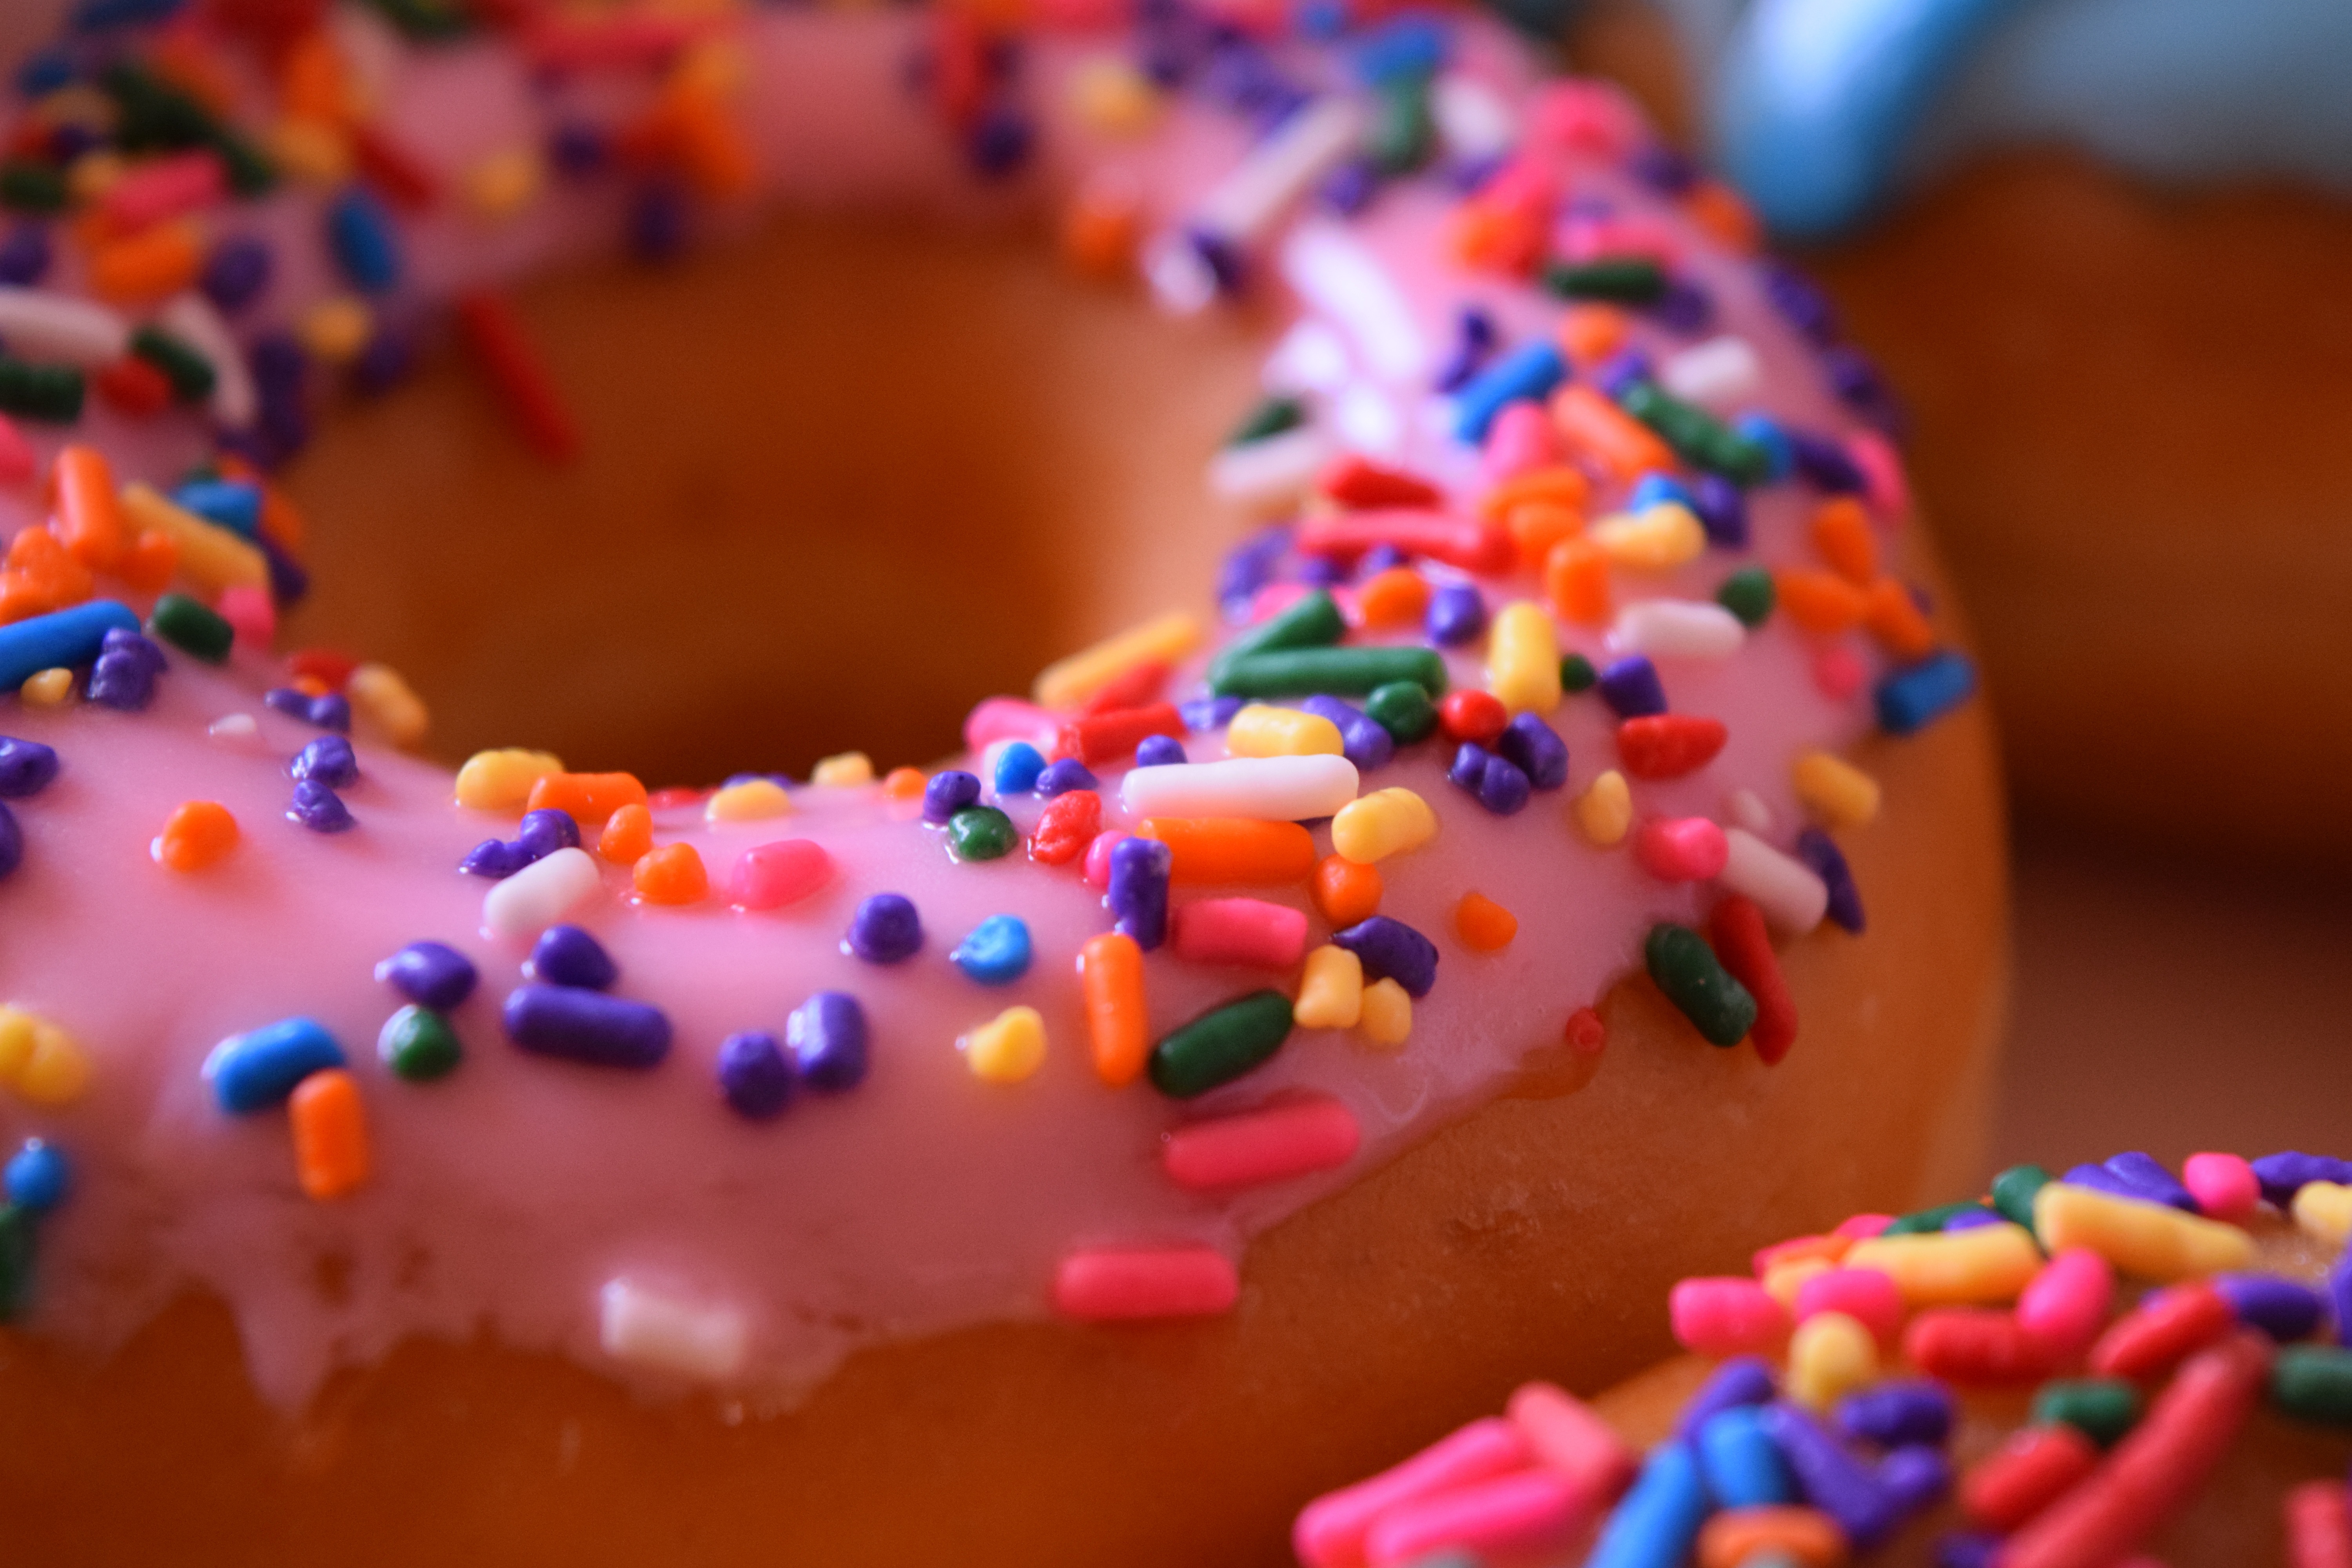
sweet, food, color, dessert, cake, donut, birthday cake, icing, sweetness, sprinkles, baked goods